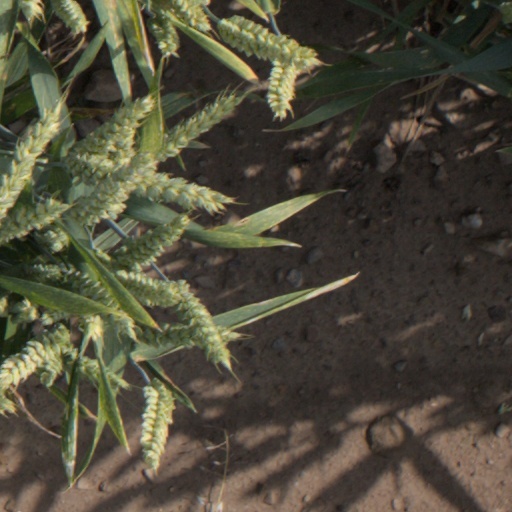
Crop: wheat